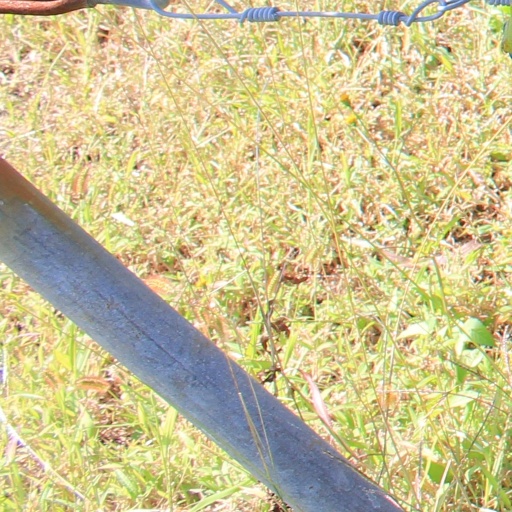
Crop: grape